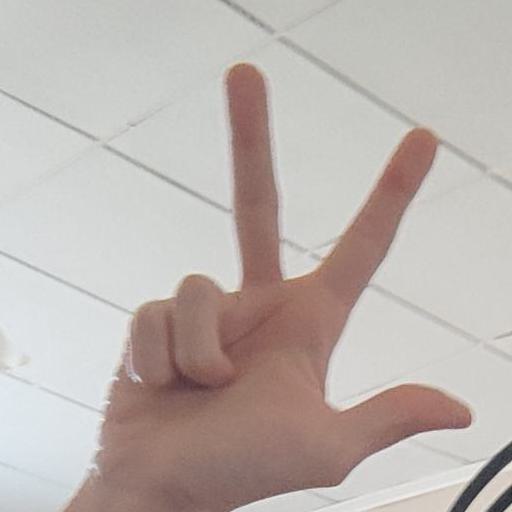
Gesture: three2